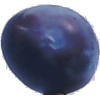
Label: Plum 3